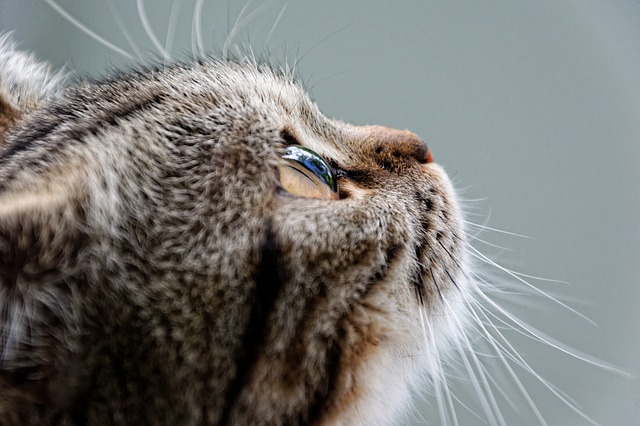
Label: cat